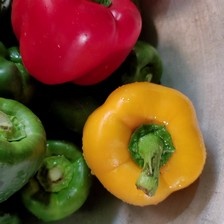
Label: capsicum